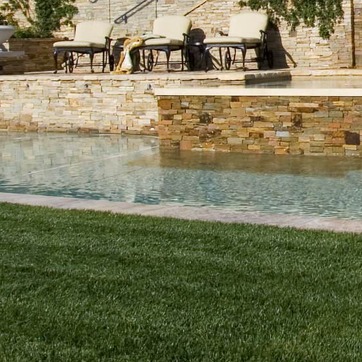
Material: water